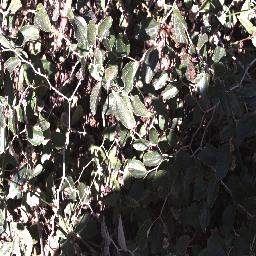
Label: chinee_apple